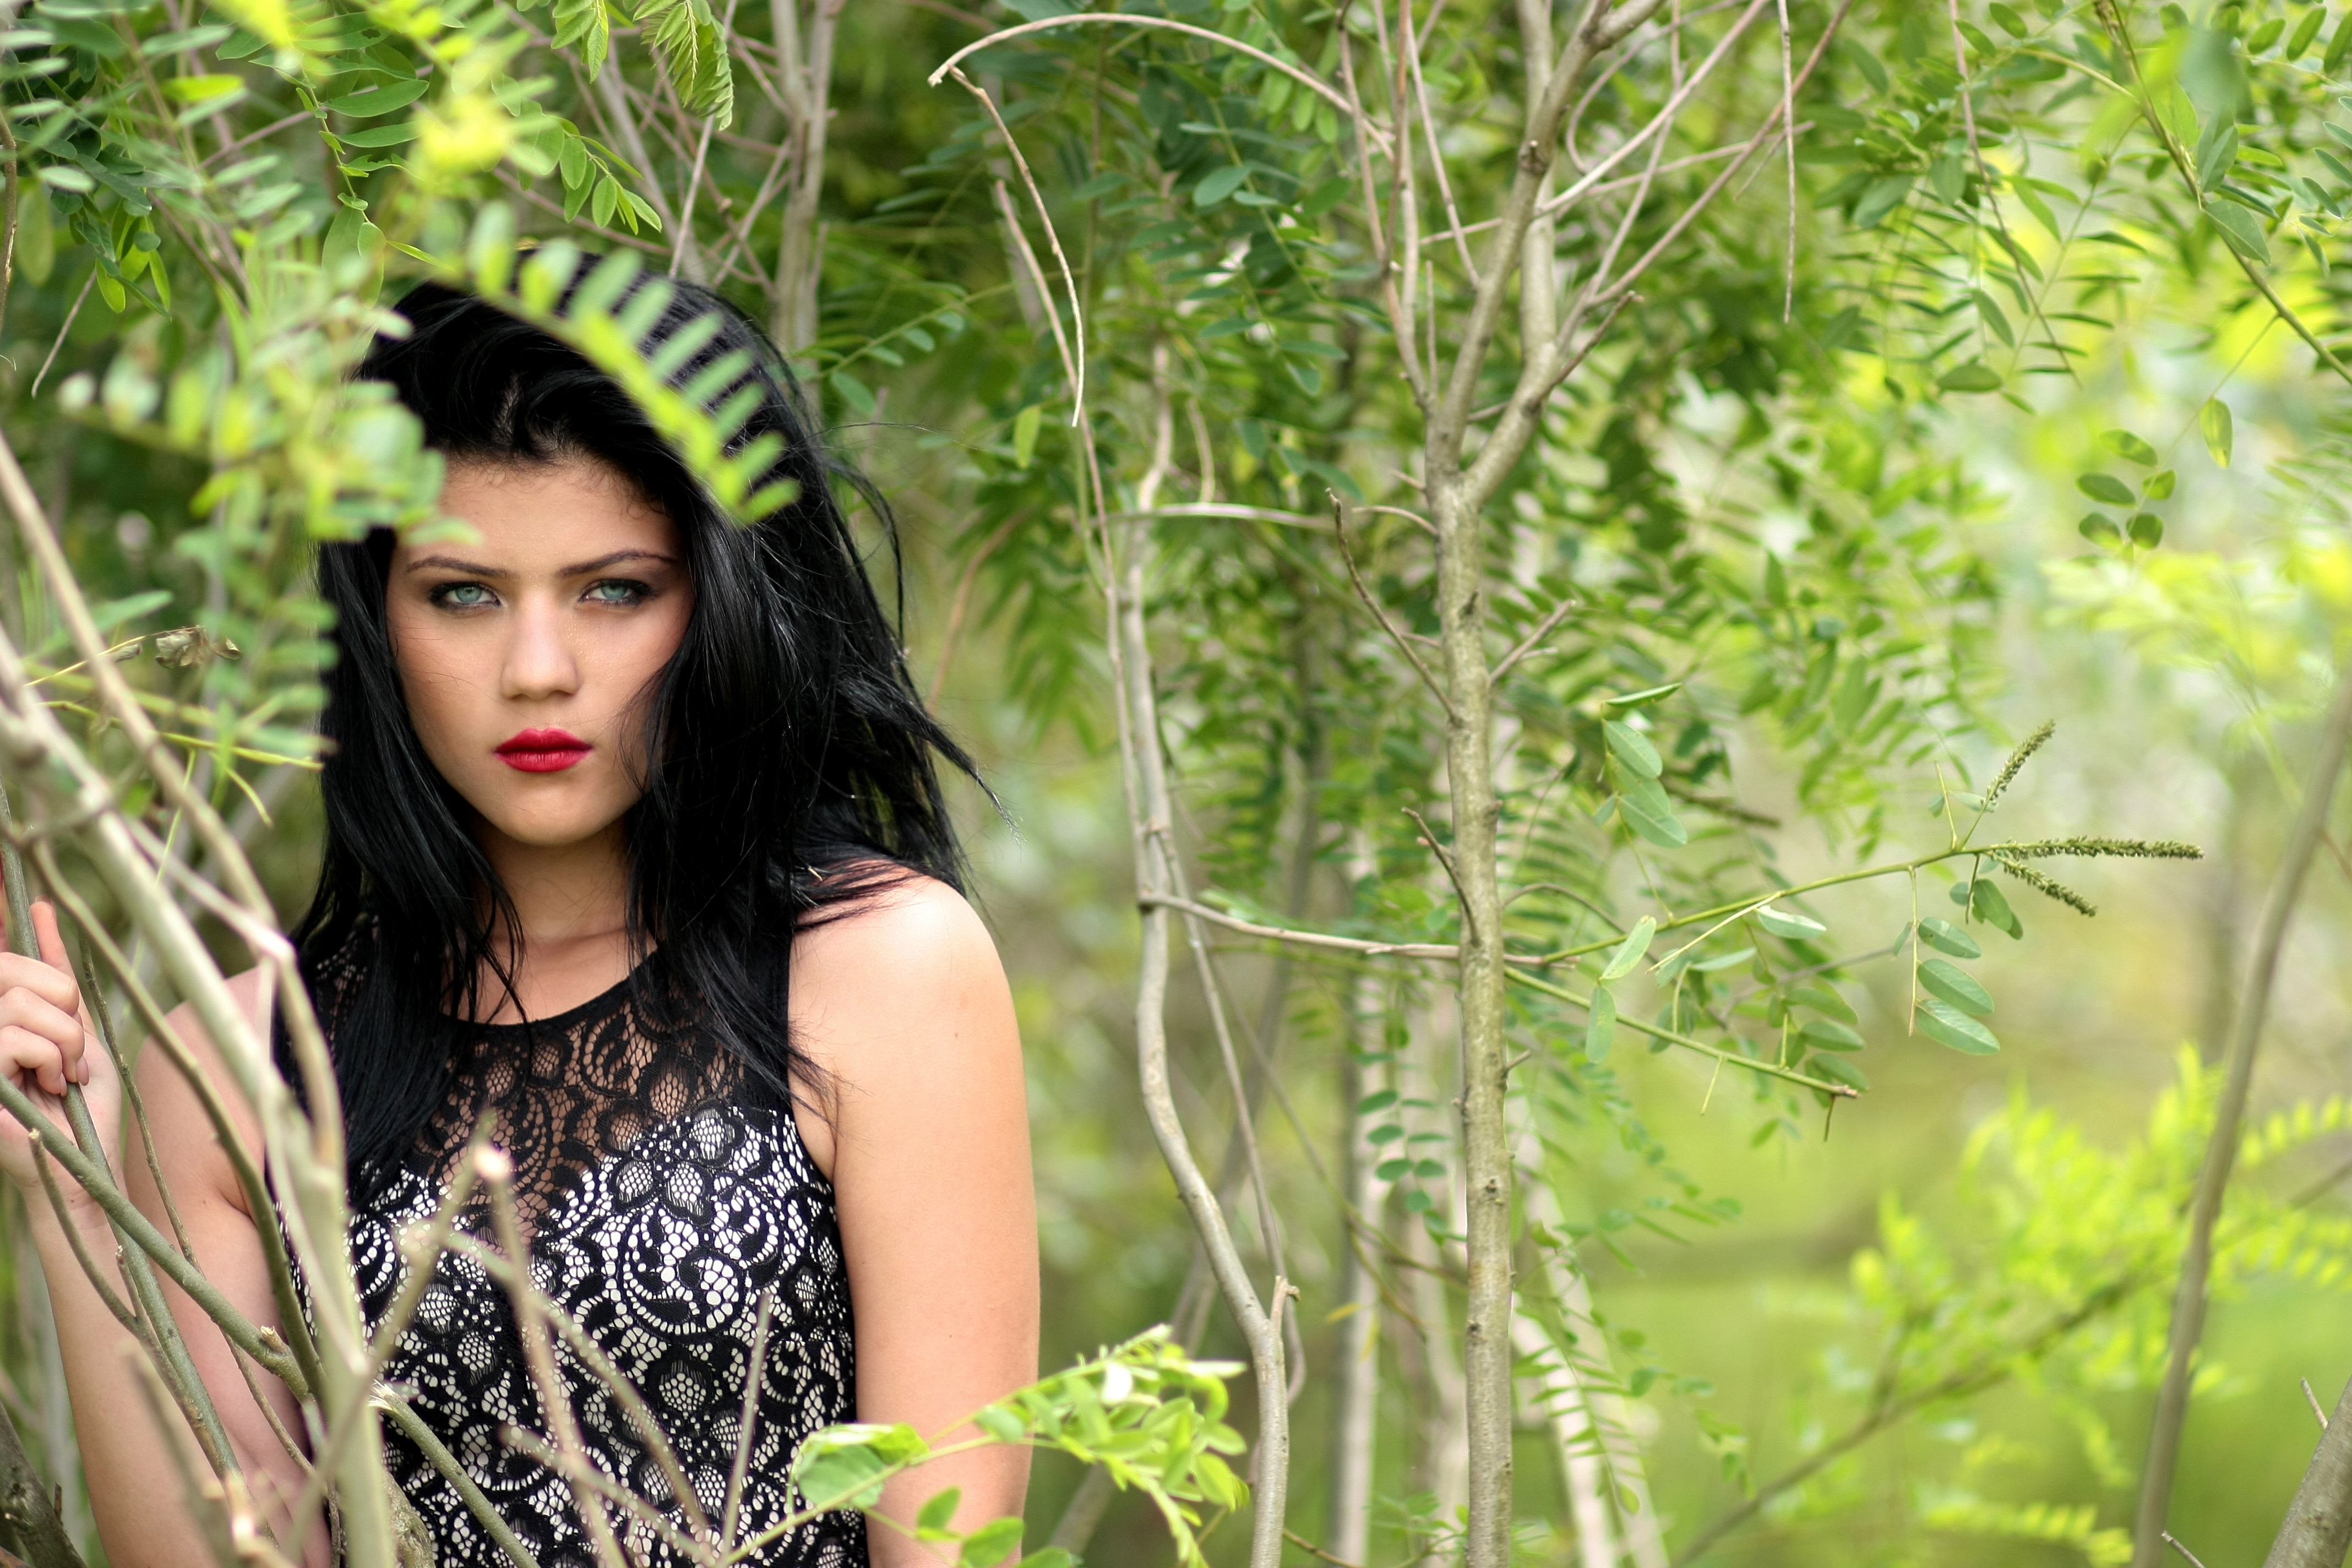
tree, forest, grass, girl, photography, meadow, flower, brunette, model, green, jungle, flora, dress, rainforest, beauty, story, habitat, about, photo shoot, snow white, stepmother, portrait photography, natural environment